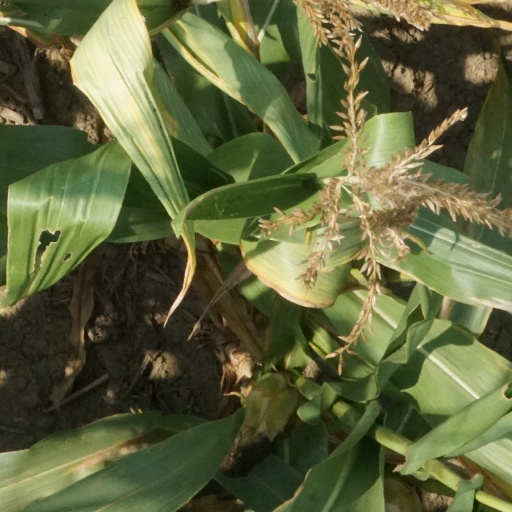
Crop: maize; corn